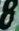
Number: 8